Son of the Northeast

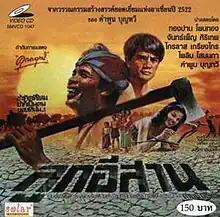
Thai VCD cover

Son of the Northeast (or "Look Isan", also "Child of the Northeast") is a 1982 historical drama film set in 1930s Isan, or northeastern Thailand. Directed by Vichit Kounavudhi, the film is based on a S.E.A. Write Award-winning book by Kampoon Boonthavee. Filmed in a documentary style, the story follows a tight-knit group of Isan subsistence farmers as they struggle against drought and other depredations.